24 Hour Revenge Therapy

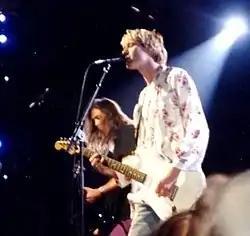
Jawbreaker received backlash for supporting Nirvana (pictured) on their 1993 In Utero tour.

While on the When It Pains It Roars tour, dubbed copies of "24 Hour Revenge Therapy" had circulated among Jawbreaker's fans. Givony referred to this as an "uncommon early example of the pre-Internet album leak". In October 1993, Schwarzenbach returned to his apartment in Oakland to find that one of his housemates, Bill Schneider, had taken a message and phone number for John Silva of Gold Mountain Management. After contacting the company, Silva offered Jawbreaker the opportunity to support Nirvana on tour. It was the result of Cali DeWitt, who was babysitting Frances Bean Cobain for Nirvana's frontman, Kurt Cobain. DeWitt had seen Jawbreaker a few times previously and suggested them to Cobain when the Wipers had to drop out. Pfahler and Schwarzenbach had been impressed by Nirvana when they saw them live in Los Angeles two years prior. Jawbreaker subsequently appeared on the In Utero tour, playing to 3,000–6,000 people per night between October 19 and October 26. During the first day, the band had parked their van next to ten buses that were part of Nirvana's entourage. Pfahler said it was not a "rock-star moment. It was one of those, oh Jesus Christ, what have we gotten ourselves into?". The first show in Albuquerque saw them play to five thousand people, a slim number of whom knew Jawbreaker; tour posters and adverts in newspapers incorrectly retained the Wipers as the opening act.